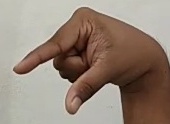
ASL sign: Q